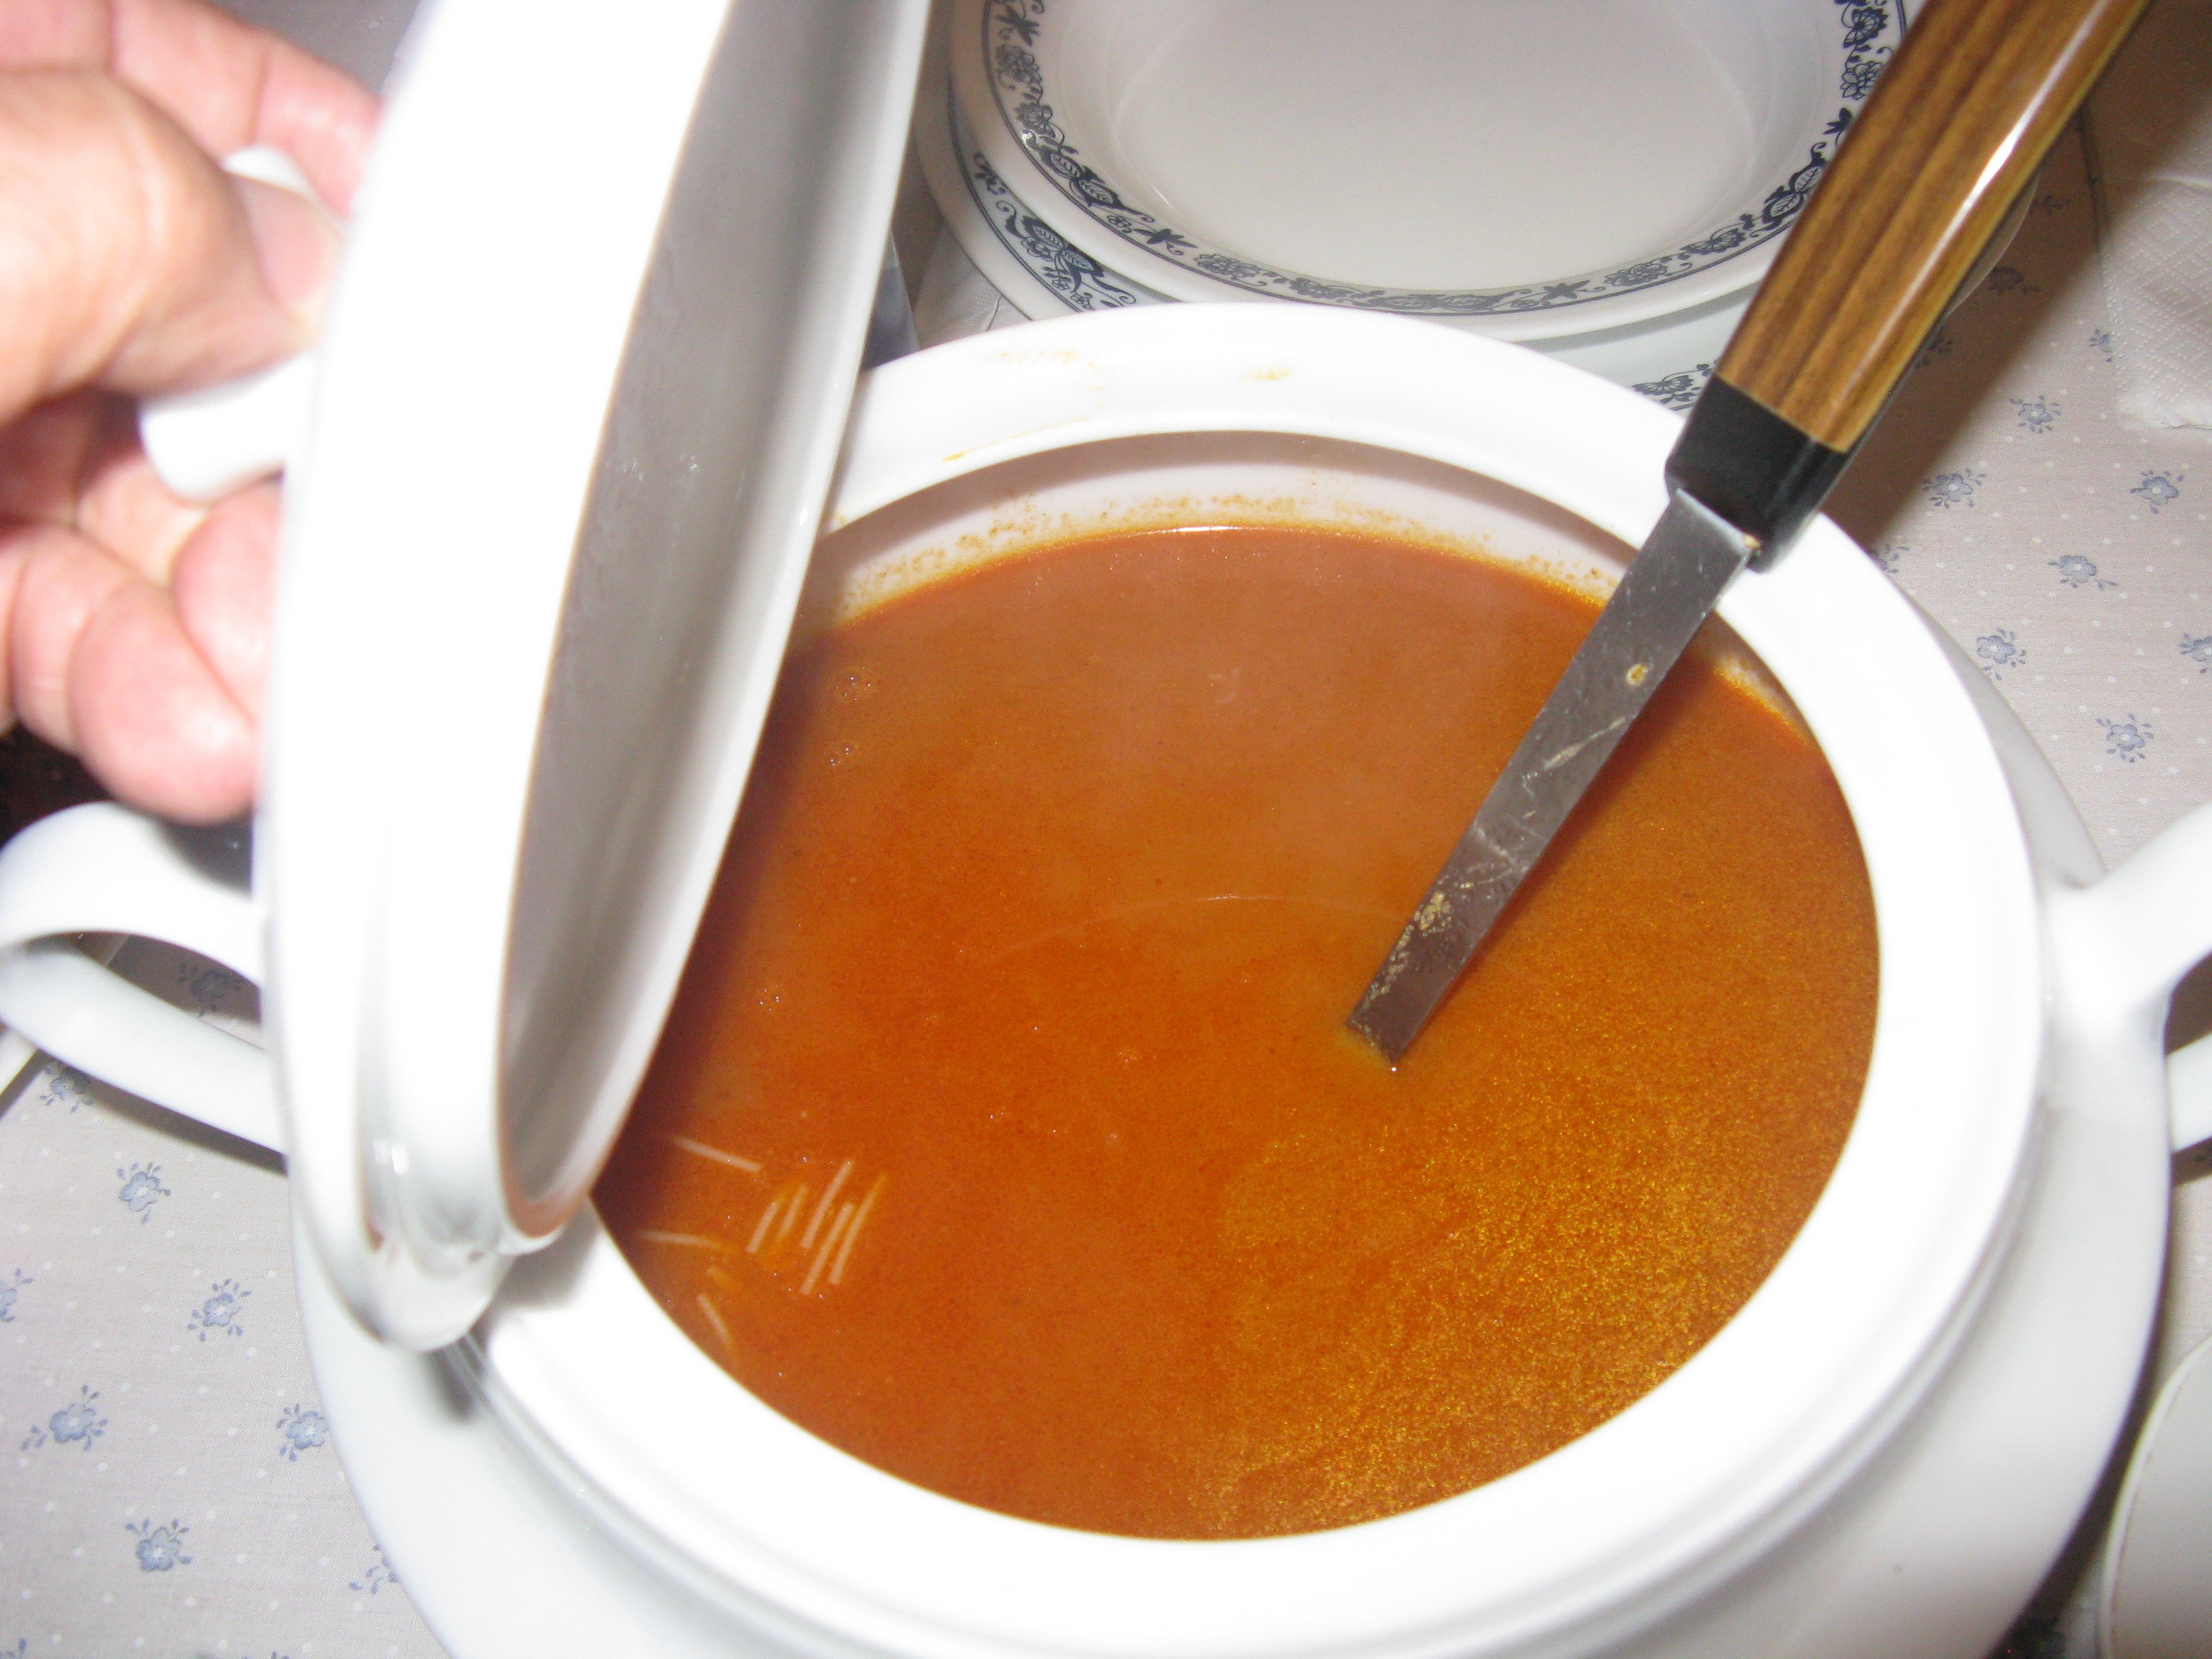
beef, bread, bun, burger, calories, cheese, cheeseburger, close up, cooking, delicious, food, fries, hamburger, lettuce, meal, meat, photography, sandwich, sesame, seeds, snack, tasty, wooden tray, fast food, french fries, junk food, brunch, dish, breakfast, finger food, full breakfast, side dish, appetizer, buffalo burger, breakfast sandwich, fast food restaurant, veggie burger, slider, cuisine, soup, ingredient, tarhana, Espagnole sauce, gravy, recipe, Velout sauce, tomato soup, broth